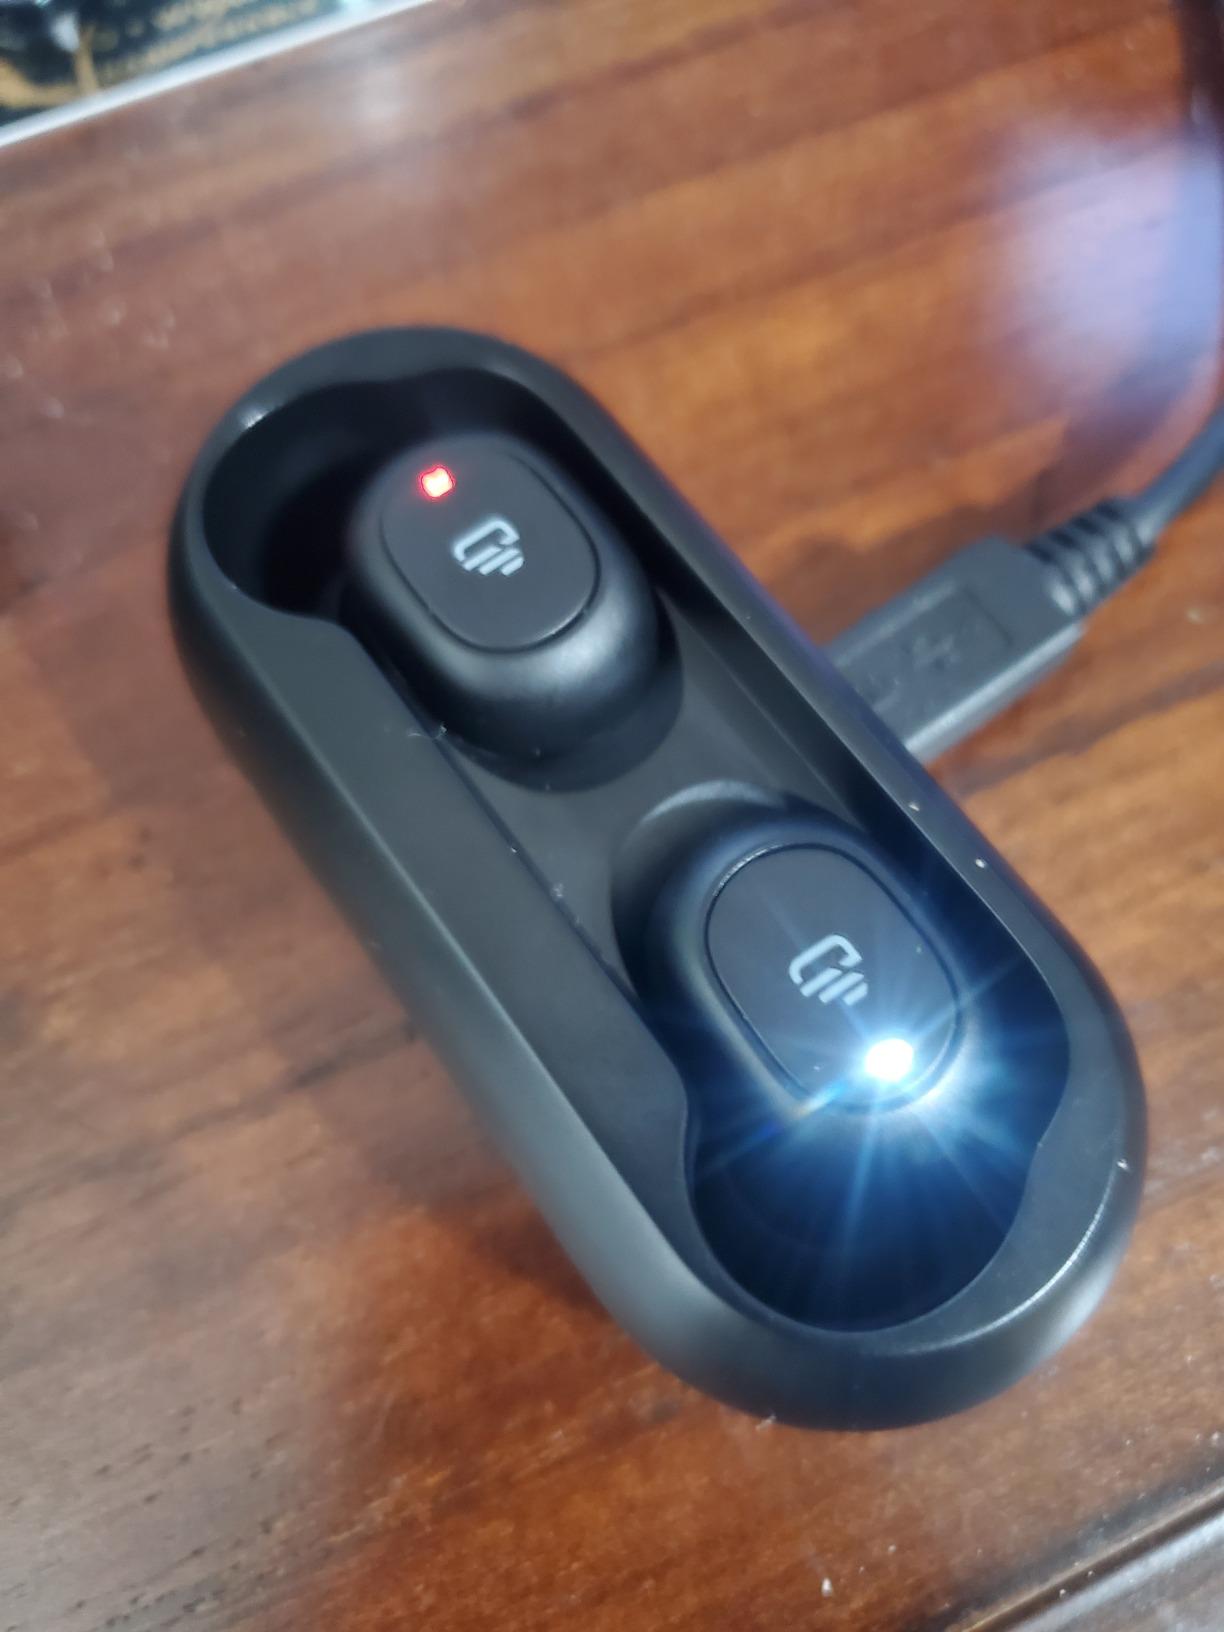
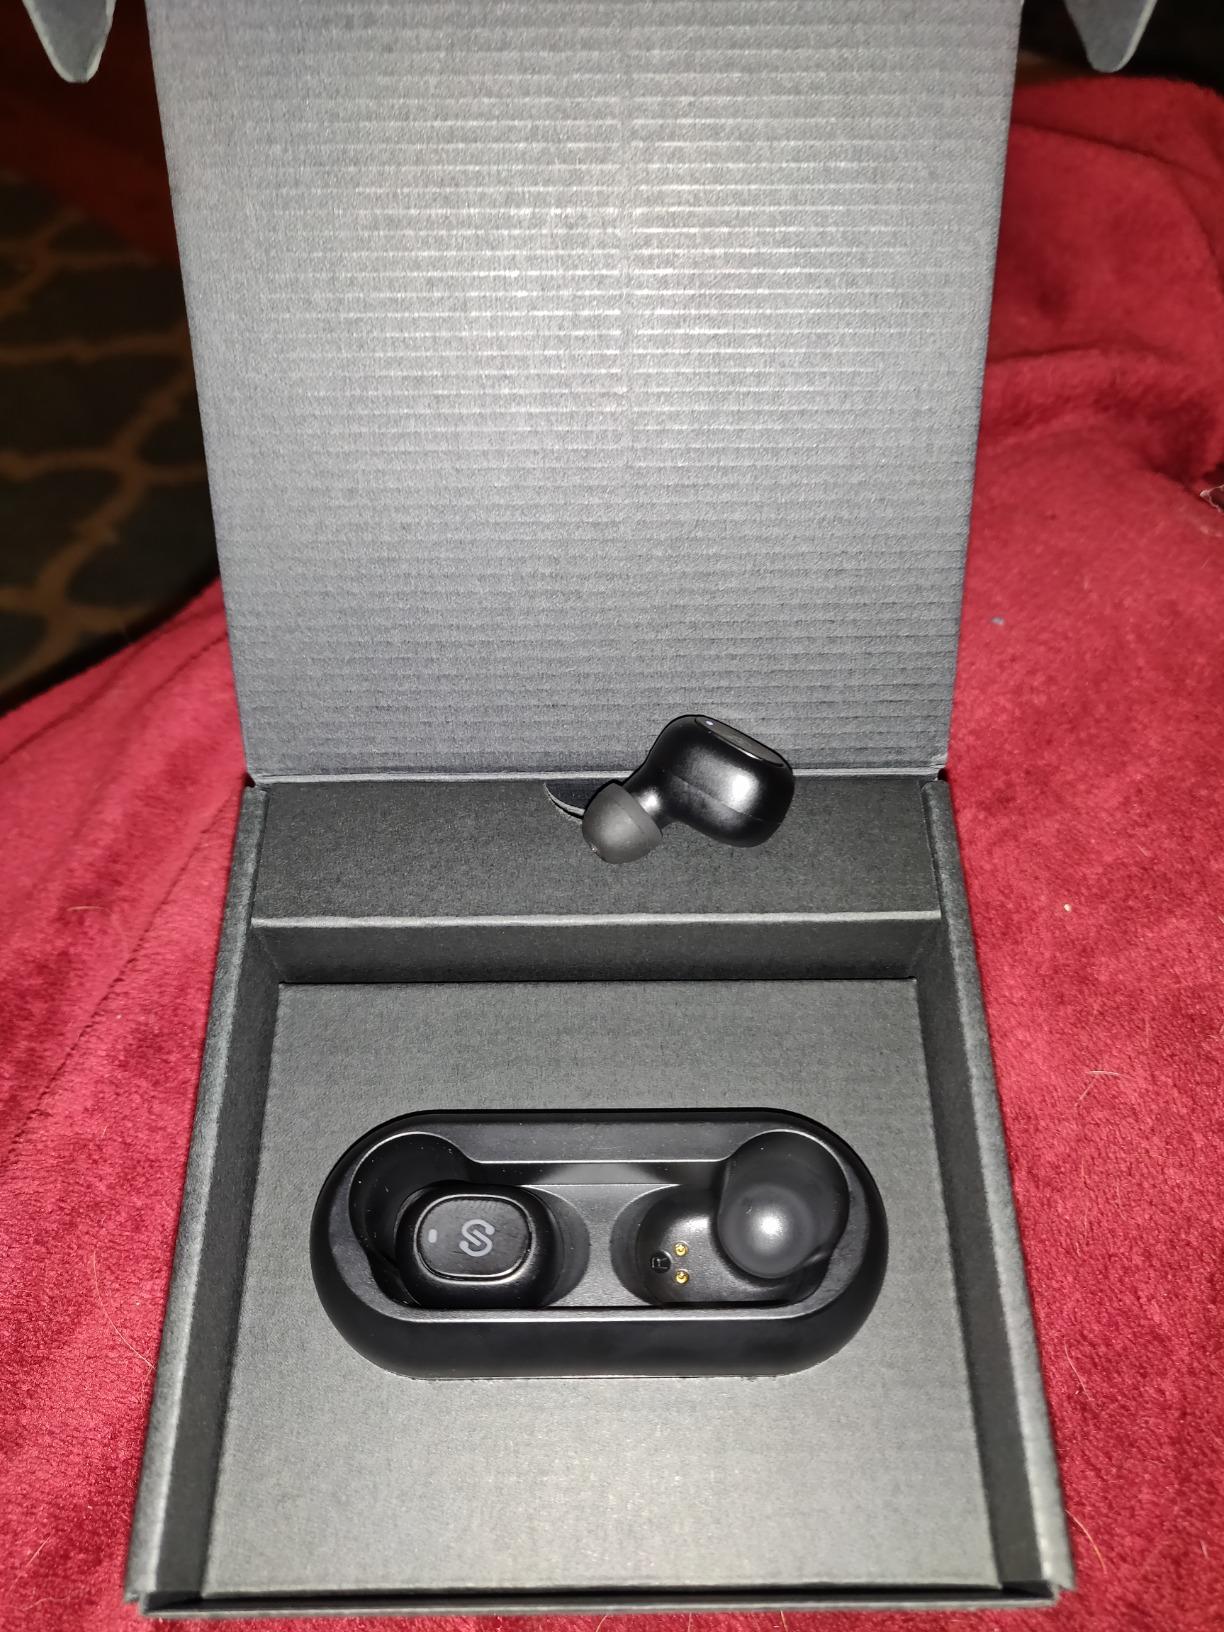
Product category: earbuds
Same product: no